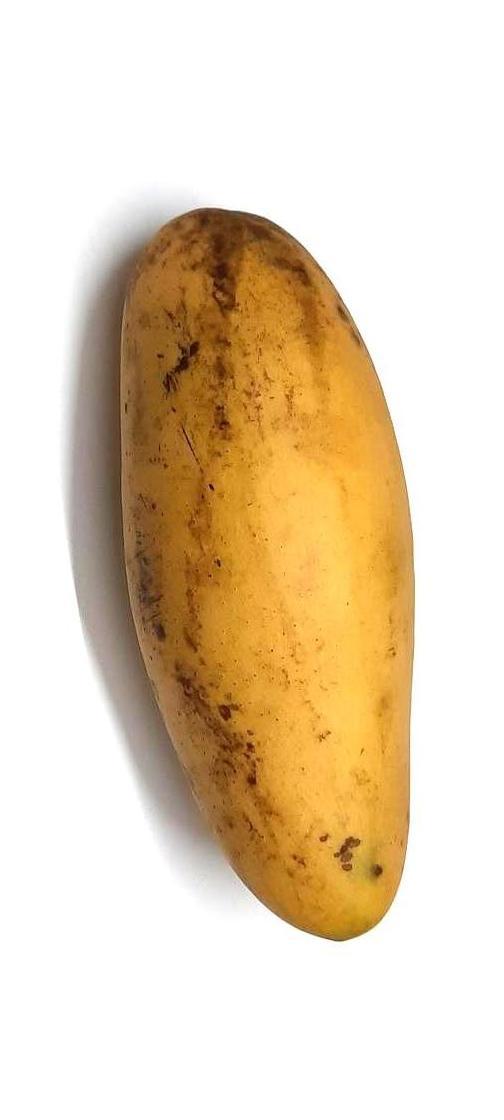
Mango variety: Banana Mango